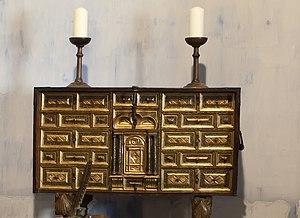
Le château du Rivau est une forteresse seigneuriale dont les premières fondations remontent au XIIIᵉ siècle. Situé en Touraine dans la commune de Lémeré dans le département français d'Indre-et-Loire, le Rivau est l'un des châteaux de la Loire et fait l’objet de classements au titre des monuments historiques depuis juillet 1918 et août 1999 ainsi que d'une inscription en février 1988.